Shunoku Sōen

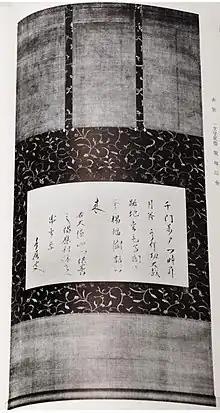

Shunoku Sōen is famous for his deep connection with the Way of Tea. He held many tea wares now in the Sangen-in estate. In the collection of Sōen's poetry and Buddhist verses (gatha) entitled ‘Ichimoku Kō’ 一黙稿, he writes about the beauty of some of the most famous art objects in chanoyu history including the Chigusa, Miroku and Akebono tea jars and the Seitaka Katatsuki, and Enza Katatsuki tea caddies. The tea masters that studied Zen under him are a veritable who's who of chanoyu: Sōen bestowed Buddhist training names to Furuta Oribe (Kinpo 金甫), Ueda Sōko (Chikuin 竹隠), Kobori Enshū (Daiyū 大有), Sen Dōan (Min'ō 眠翁), Sen Sōtan, (Genshuku 元叔) and Yabunouchi Jōchi (Kenchū 剣中). Sōen was also closely associated with Imai Sōkyū and Sen Rikyū. In 1589, Sōen was the officiating priest for the opening ceremony of the Sanmon gate, reconstructed from funds donated by Rikyū. Three days after the opening, Sōen again officiated for the 50th anniversary memorial for Rikyū's father at the Sanmon gate.After the completion of the Sanmon gate (金毛閣), in the offering written by Shunoku Sōen at the request of Rikyū, thousands of households opent their door at once said this sentence , which angered Hideyoshi then became a turning point of the relationship between Rikyū and Hideyoshi. Finally Hideyoshi ordered him to commit ritual suicide. Rikyū's grandson, Sen Sōtan, was sent to live at Sangen-in under the supervision of Shunoku Sōen at the age of ten through the wish of Rikyū. The calligraphy inscription of Rikyū's famous portrait by Hasegawa Tōhaku was written by Sōen at the request of Sen Dōan.